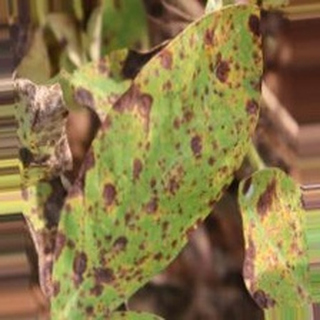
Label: groundnut_late_leaf_spot